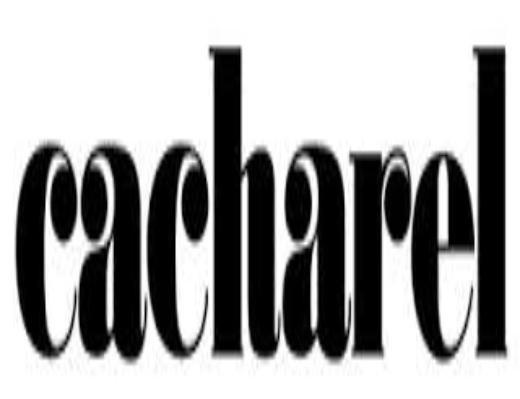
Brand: Cacharel
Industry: Clothes